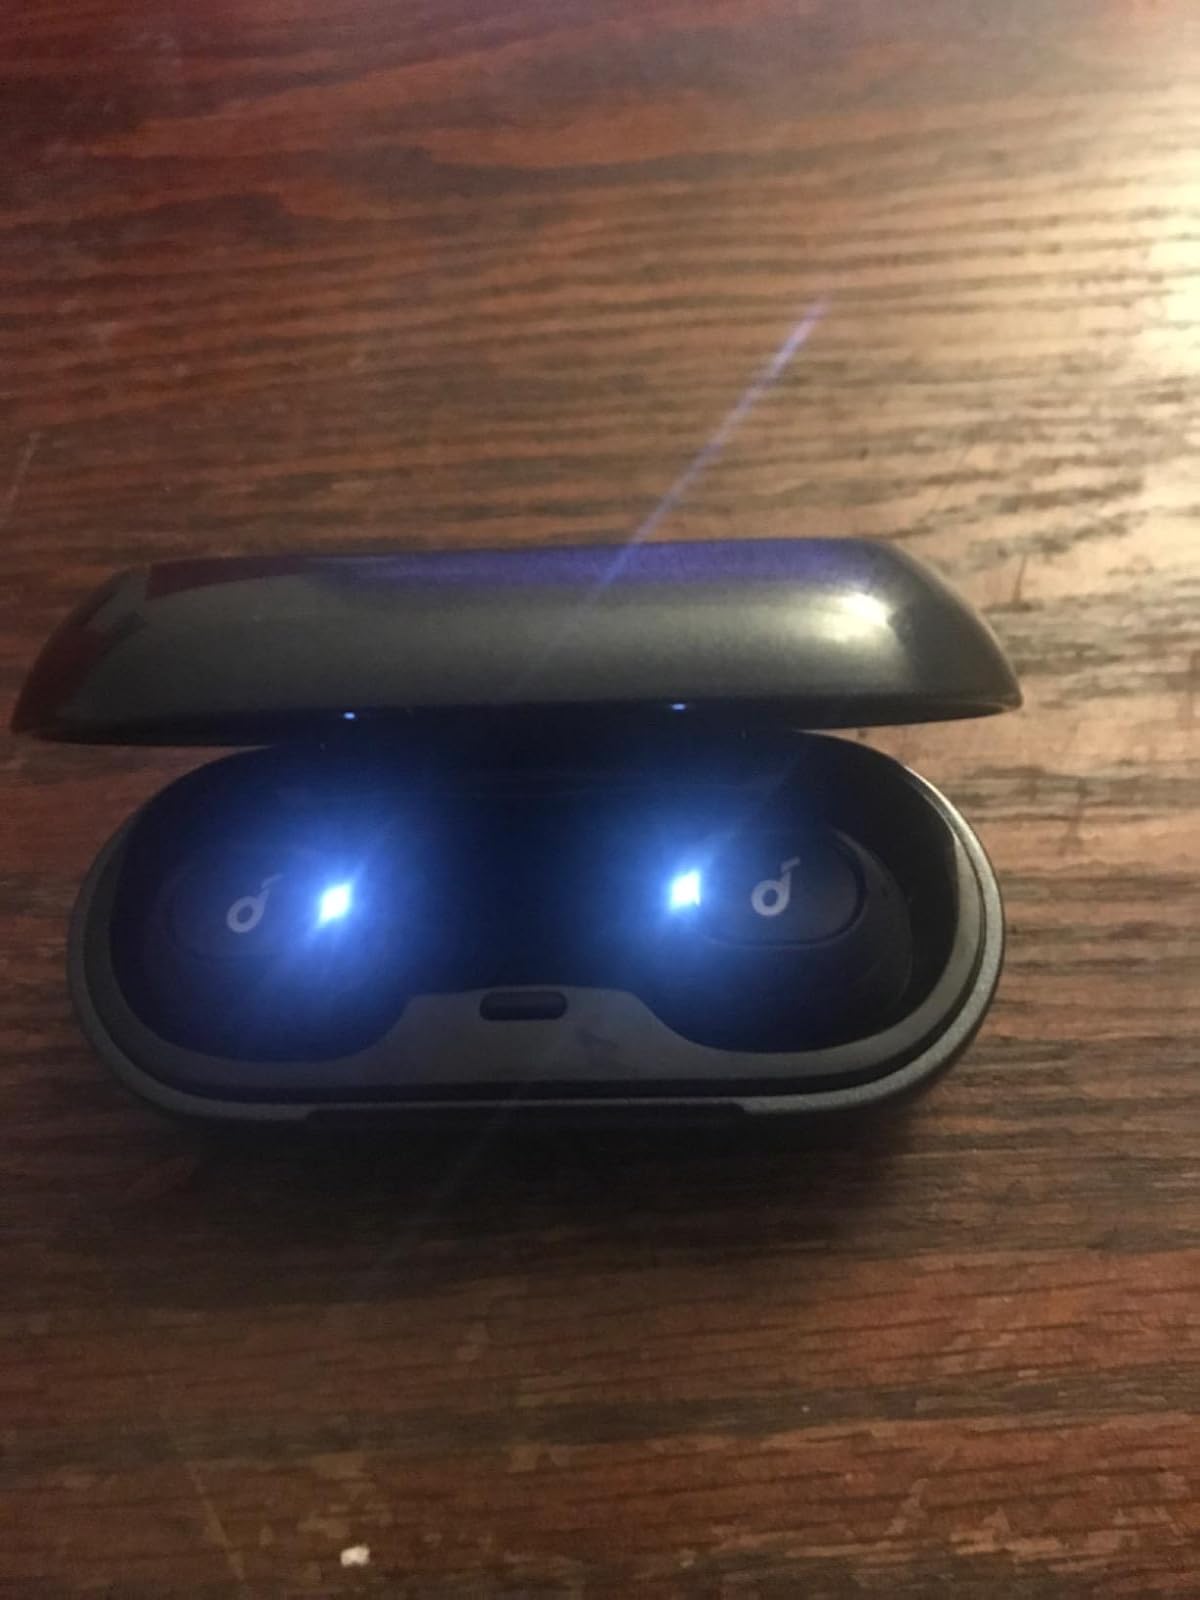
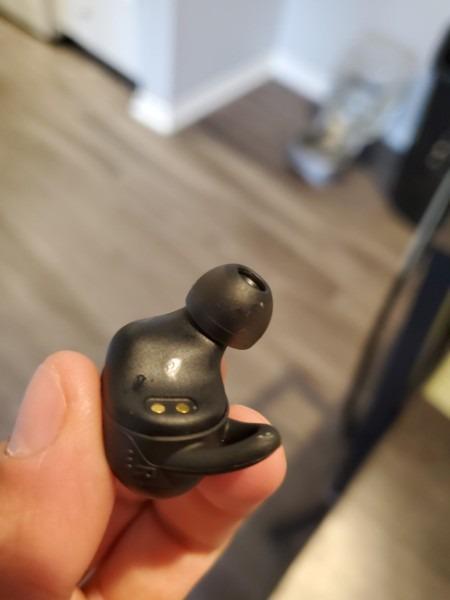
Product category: earbuds
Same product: yes